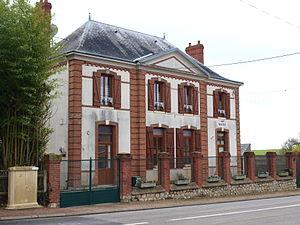
Moulon (Loiret, France)
Moulon est une commune française, située dans le département du Loiret en région Centre-Val de Loire.